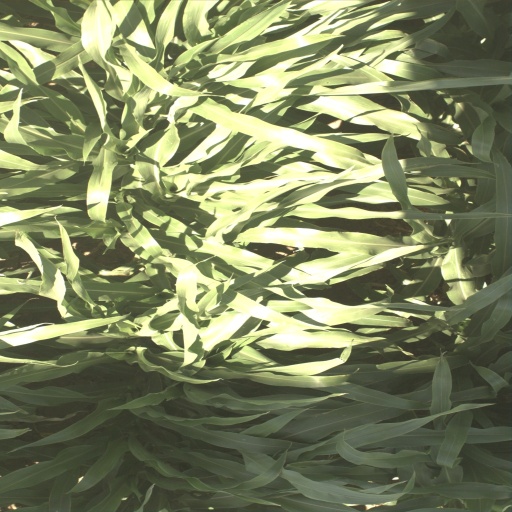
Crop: sorghum